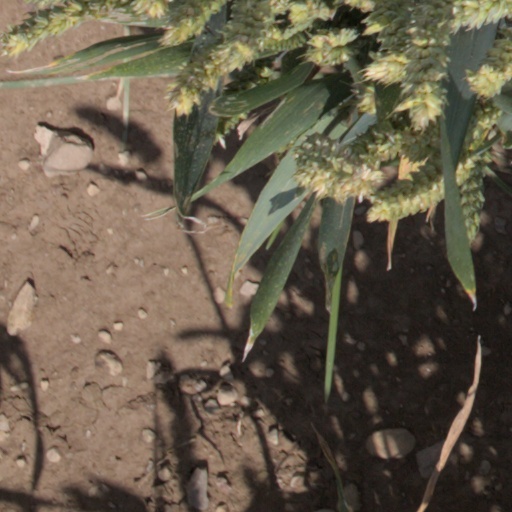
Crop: wheat